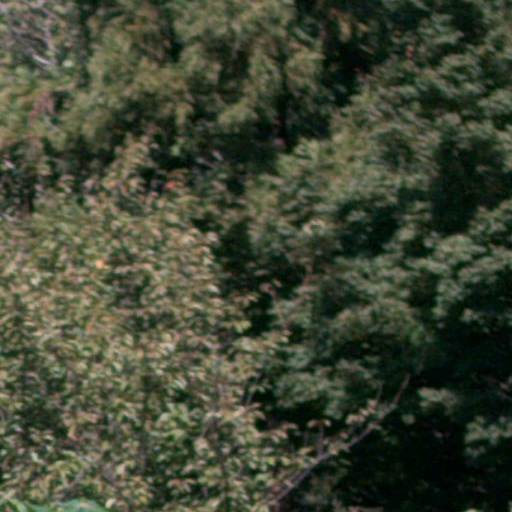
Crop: cassava